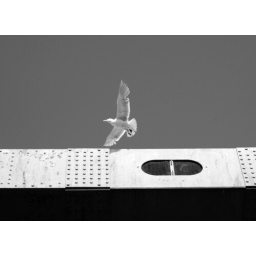
Shot out the open roof of my car in a traffic jam on I-90